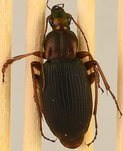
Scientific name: Chlaenius aestivus
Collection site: Smithsonian Environmental Research Center NEON (SERC), plot SERC_009